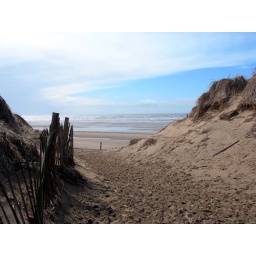
The path on to the beach between the sand dunes at Formby Point, near Liverpool.